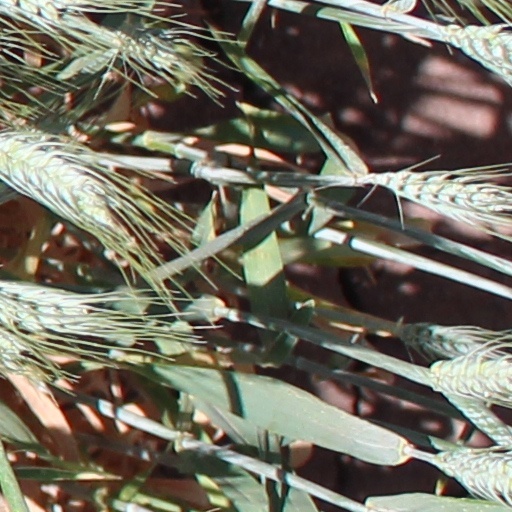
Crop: wheat